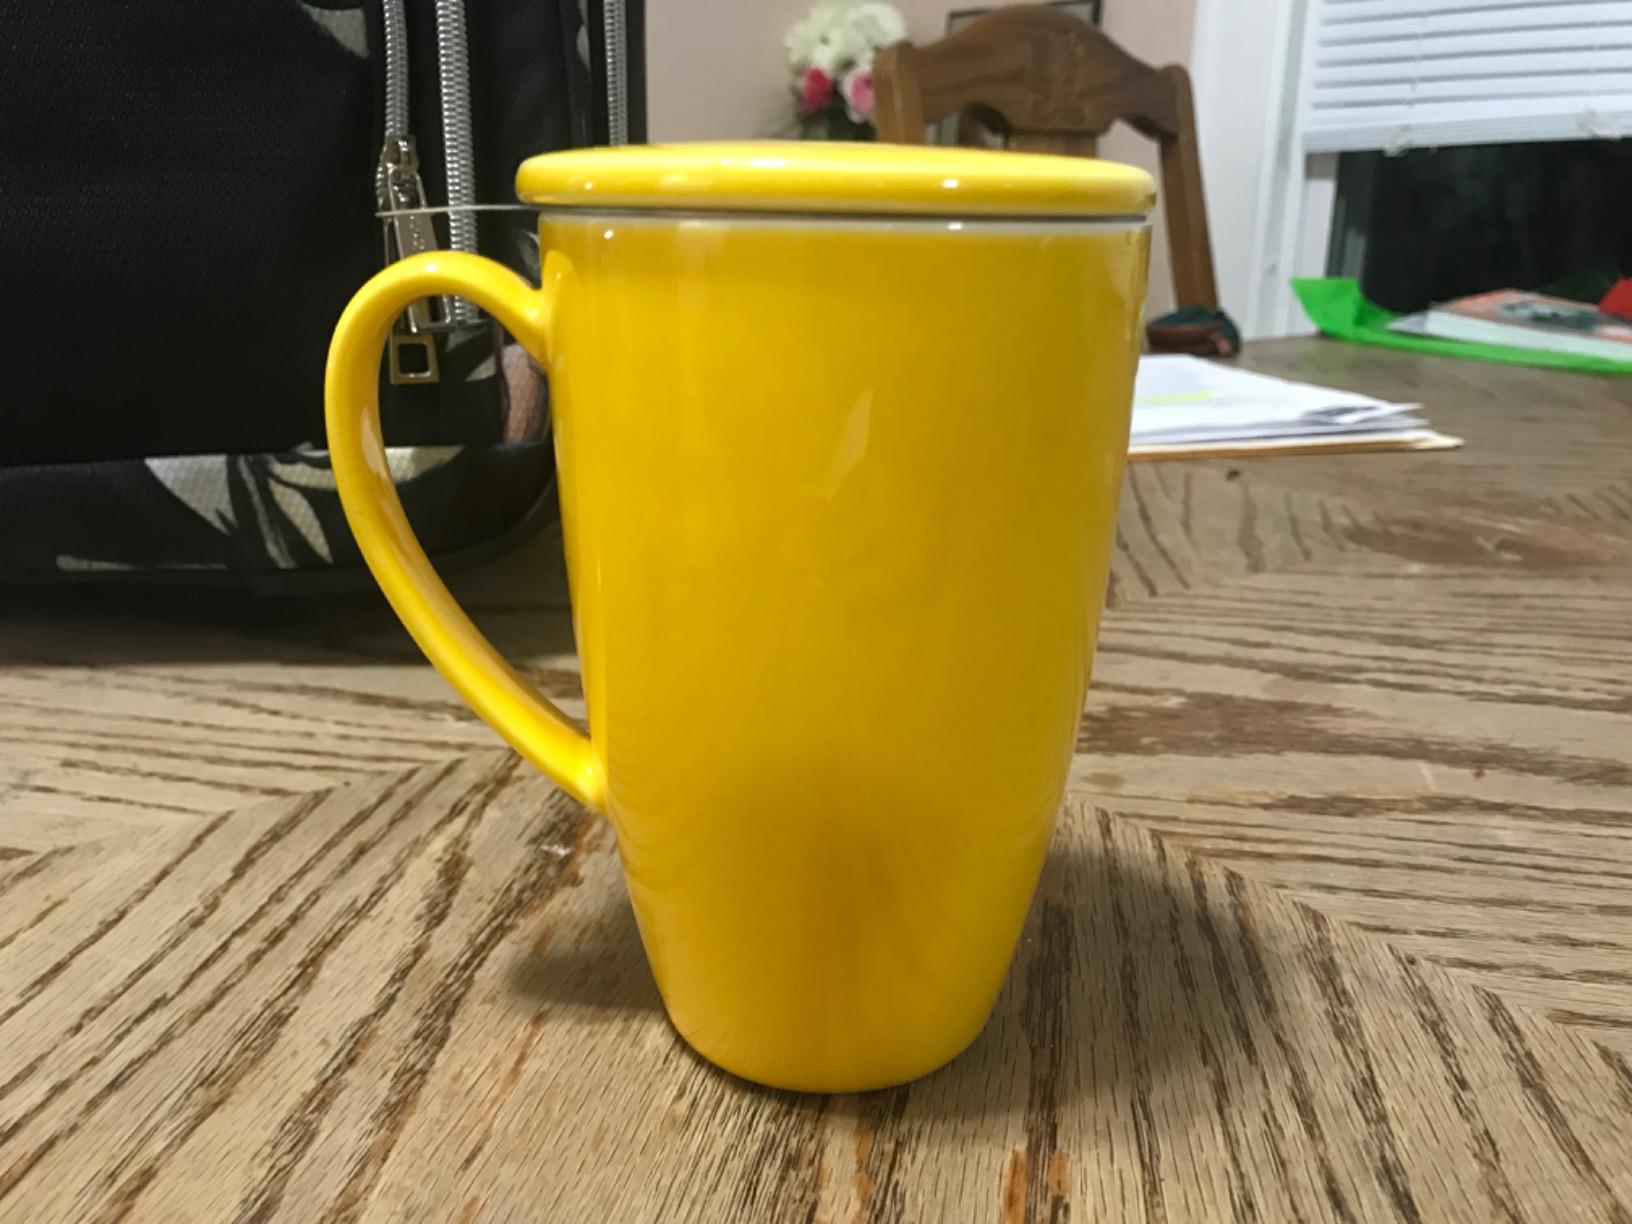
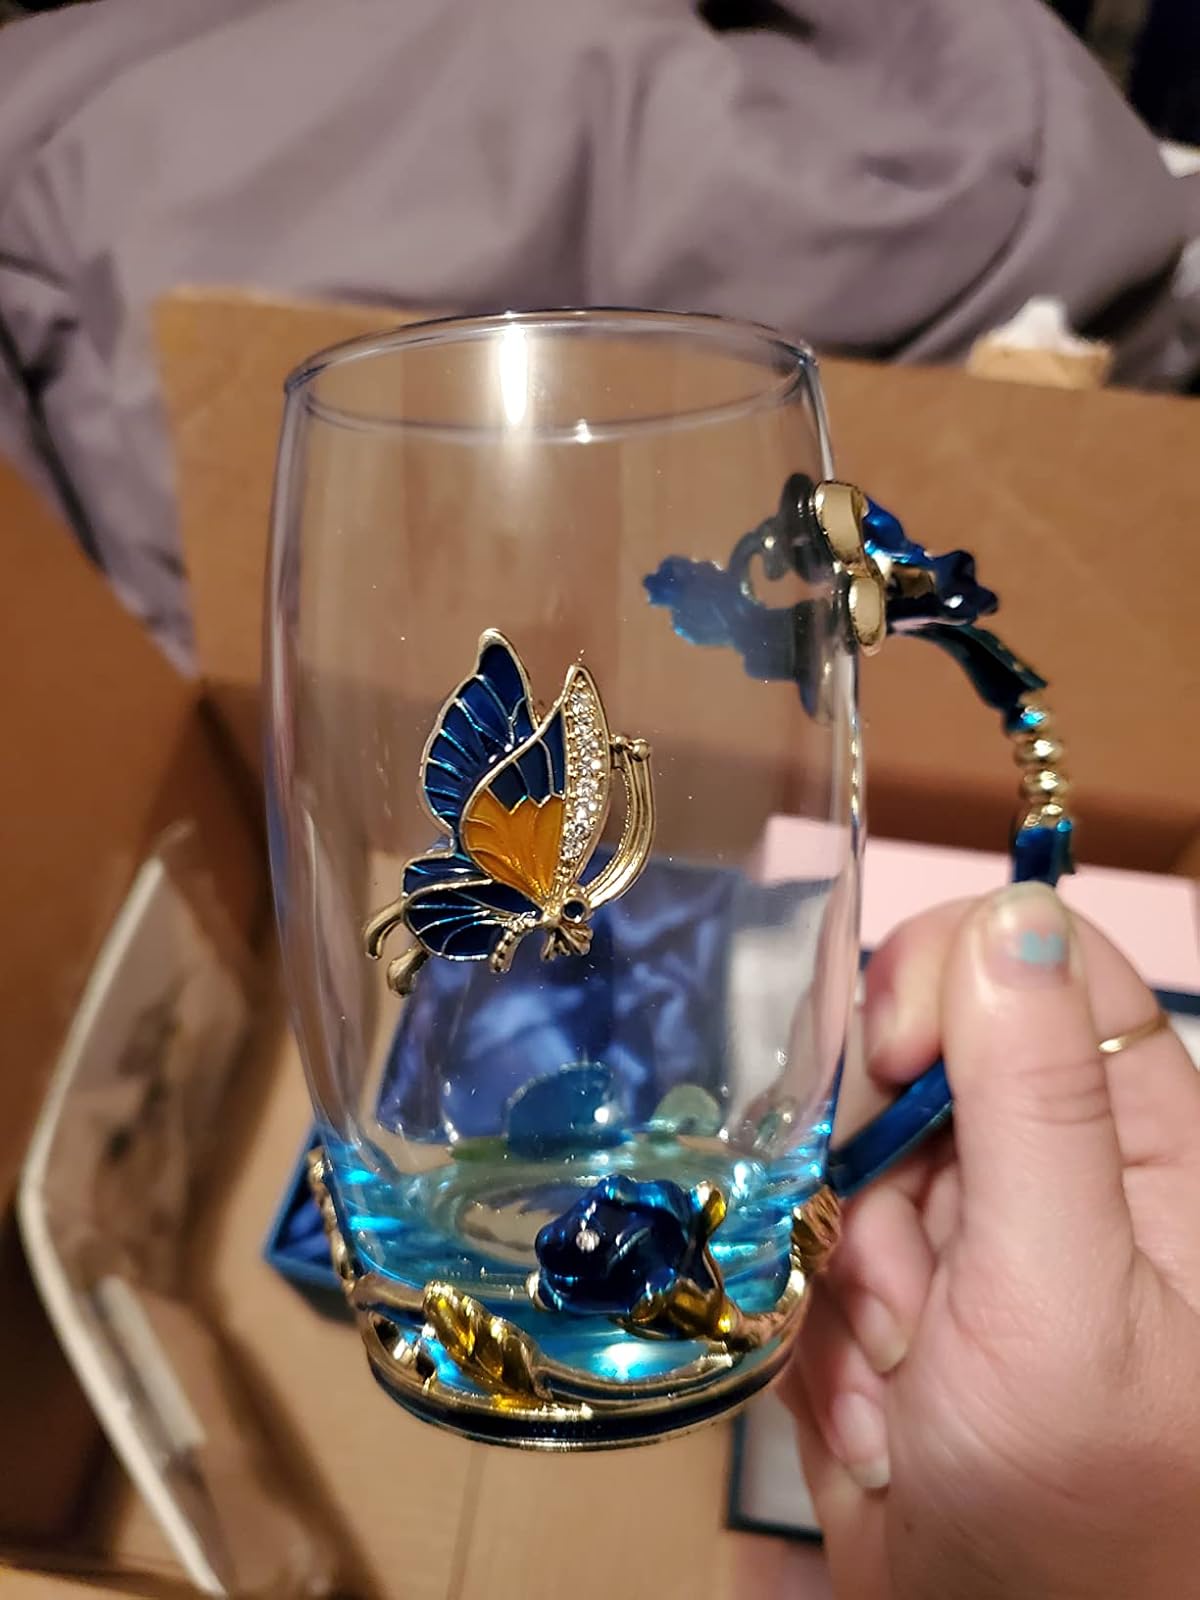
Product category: items_mug
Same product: no